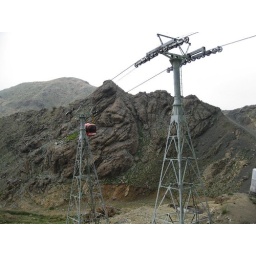
Cable cars climbing the Tochal mountain in north Tehran, Iran.